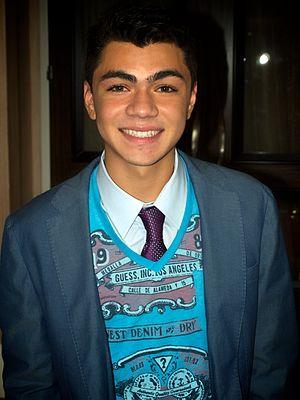
Adam Irigoyen né le 5 août 1997 en Floride est un acteur américain qui a débuté à l'âge de onze ans dans des publicités campagnes. Il est connu pour son rôle en tant que Deuce Martinez dans la série Shake It Up.